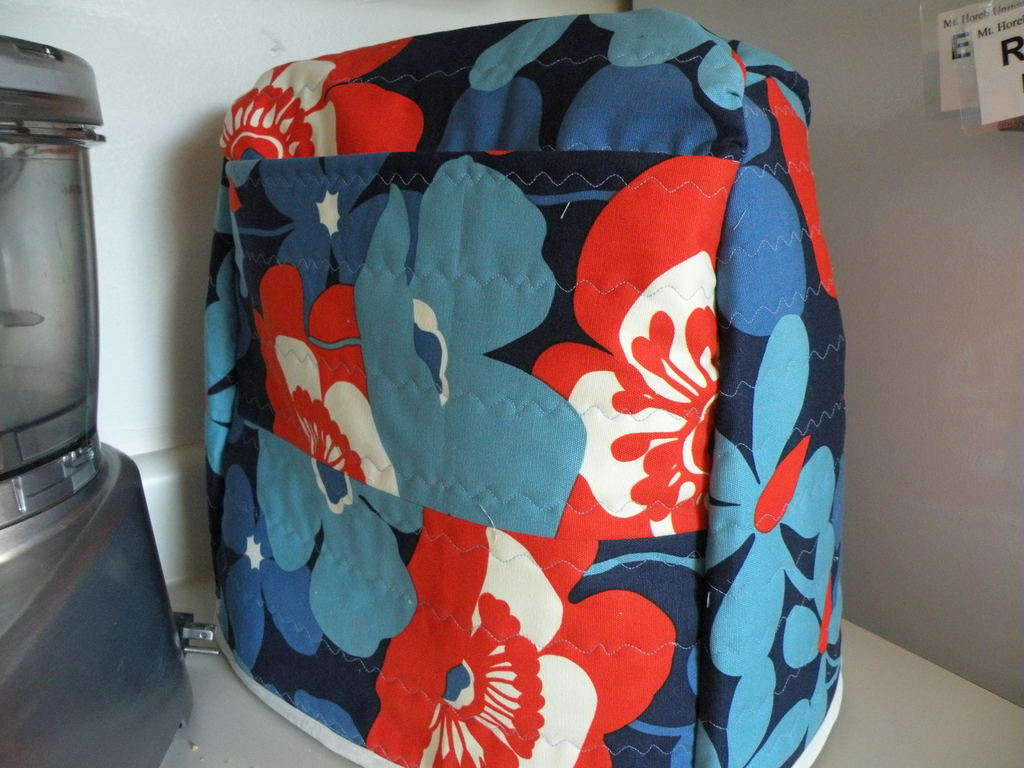
Label: others